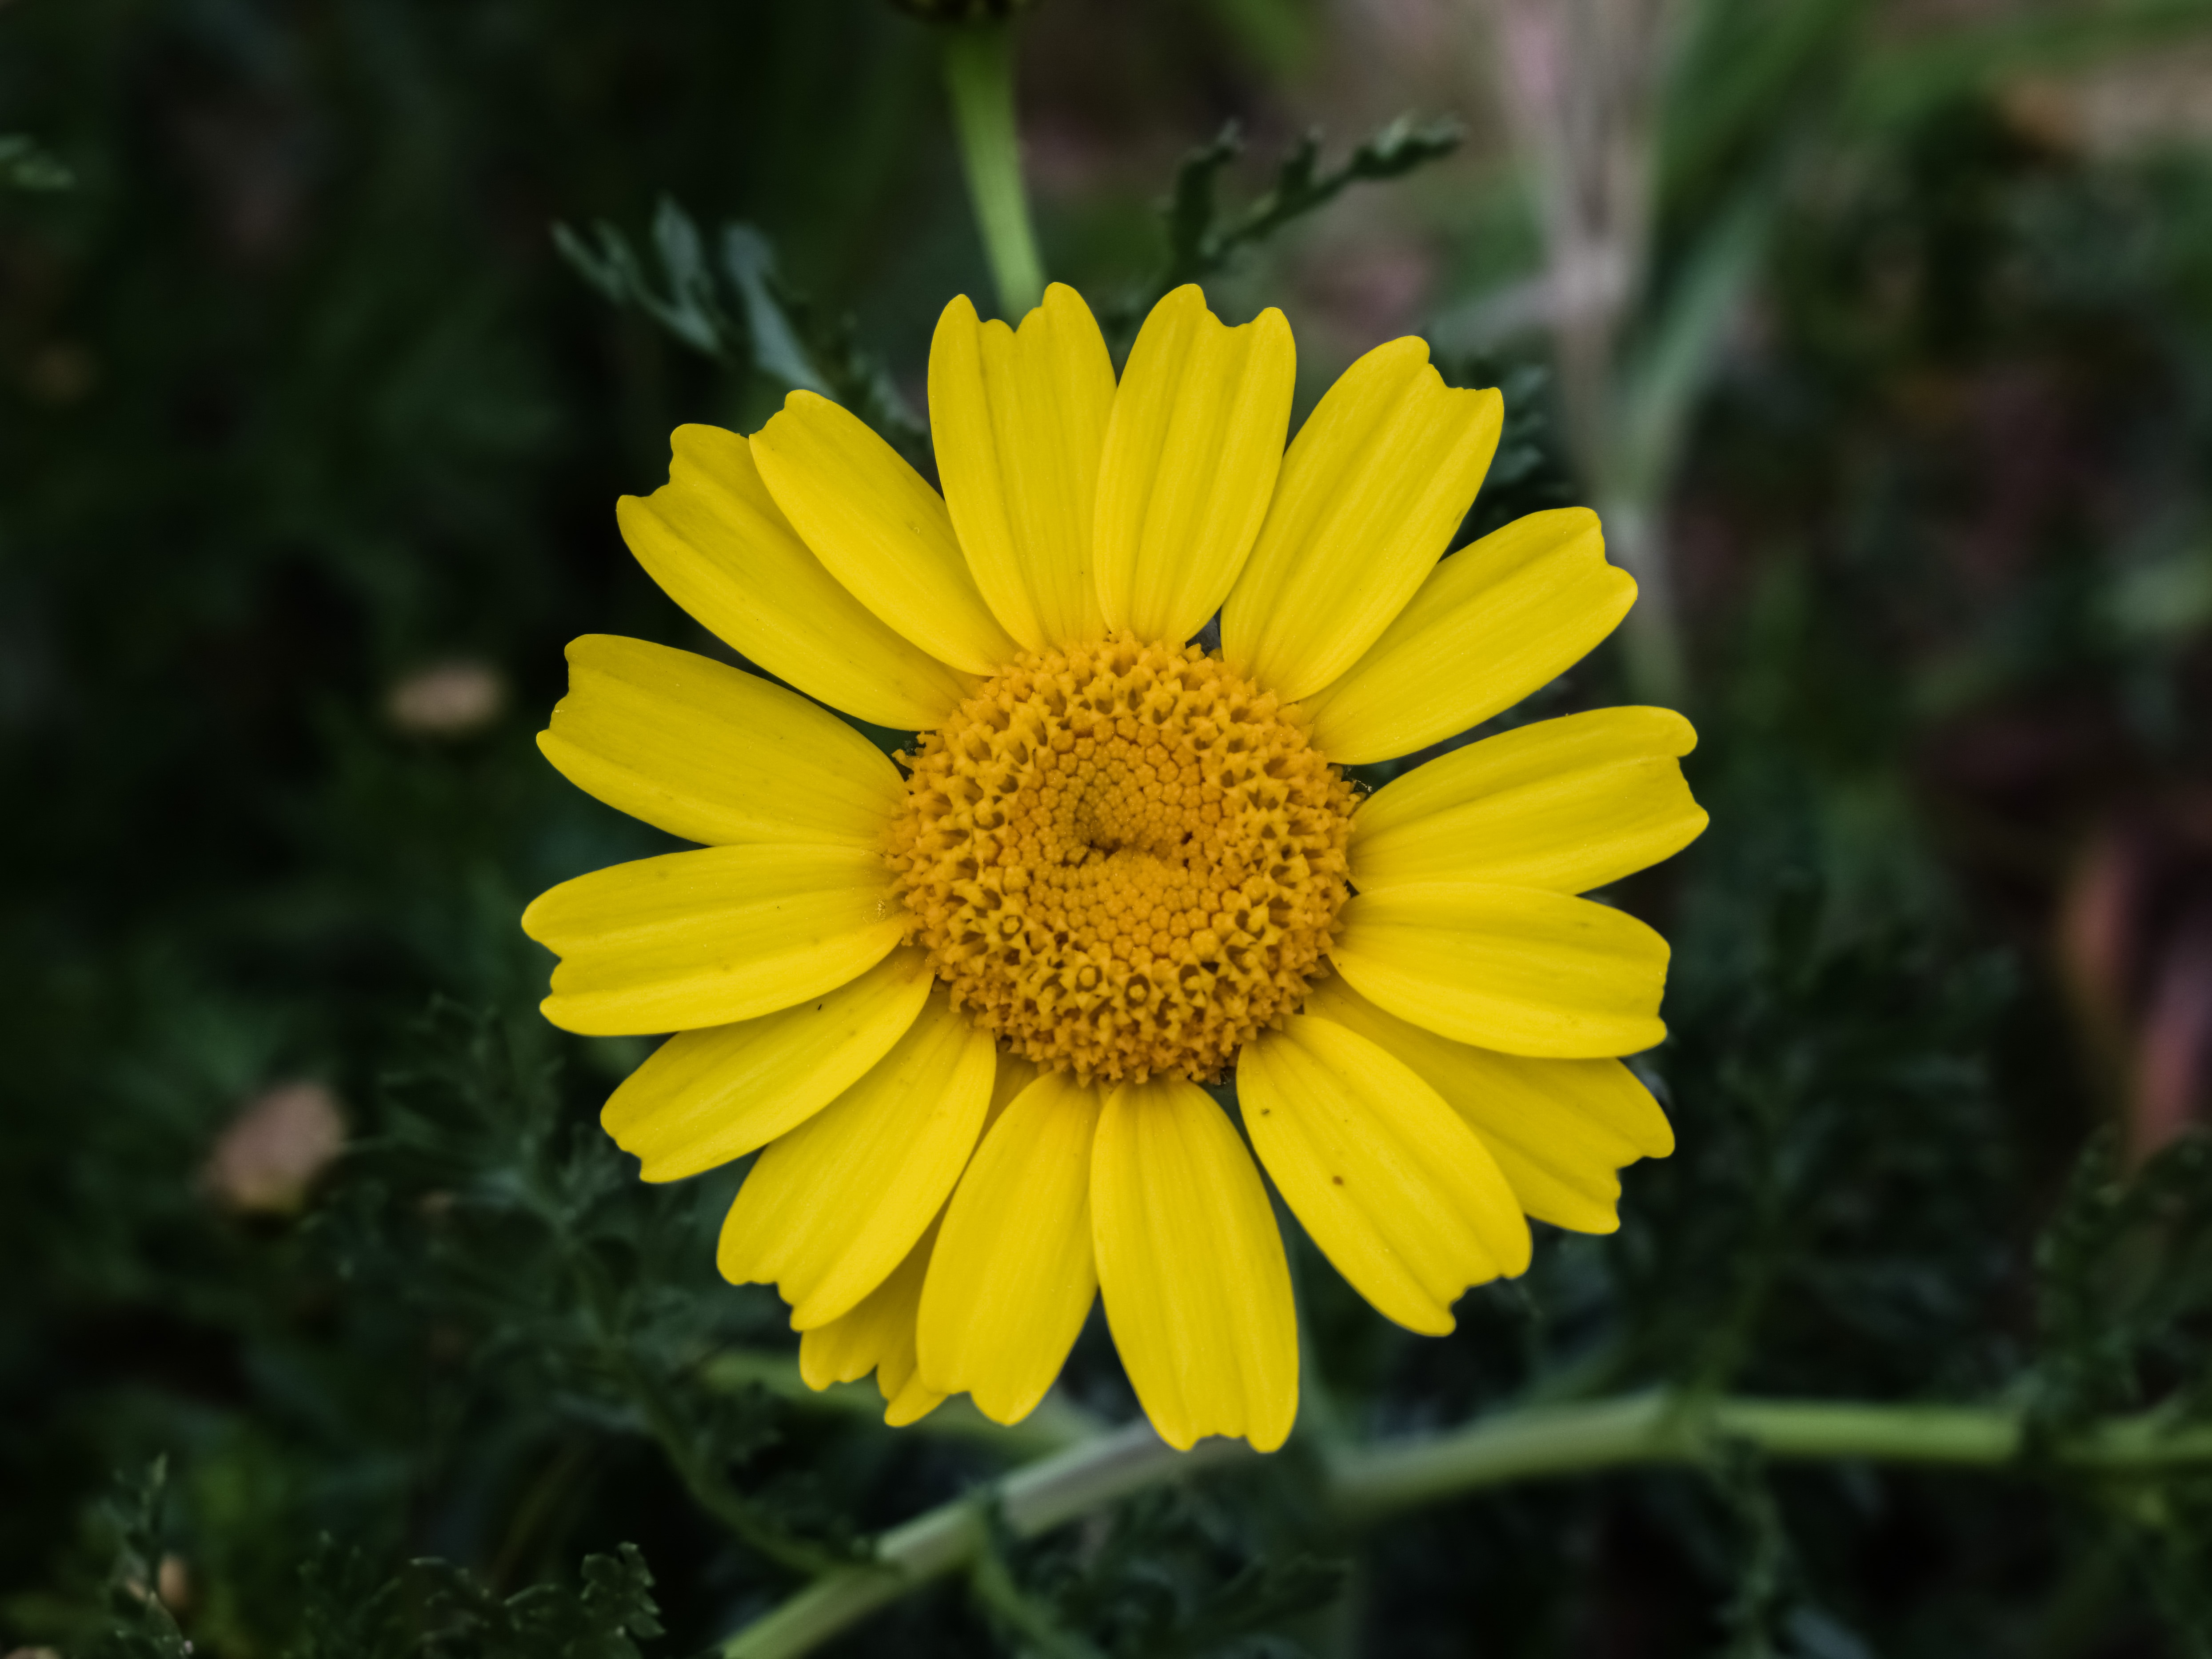
nature, blossom, plant, field, meadow, flower, petal, bloom, daisy, spring, herb, botany, blooming, yellow, flora, wildflower, macro photography, flowering plant, daisy family, oxeye daisy, annual plant, land plant